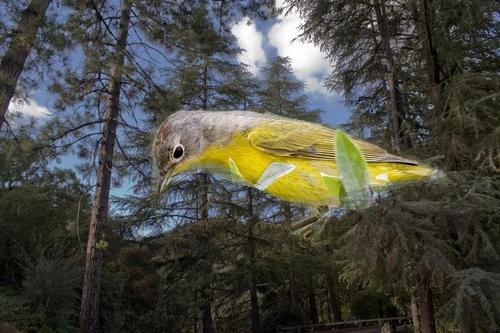
Bird species: Nashville_Warbler
Bird type: landbird
Background: land